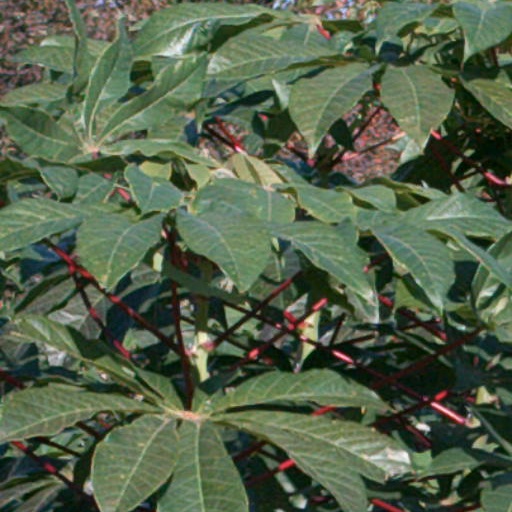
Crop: cassava